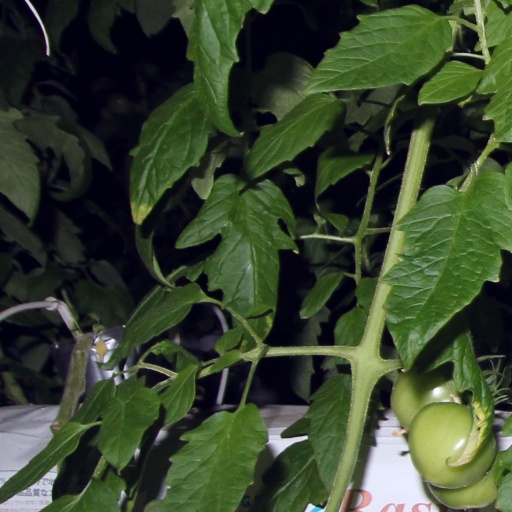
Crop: tomato